M1288 GMV 1.1

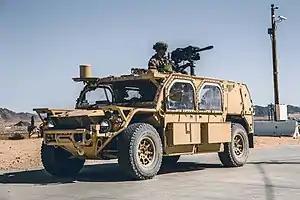
GMV 1.1 equipped with a Mk 19 grenade launcher driven by U.S. Army Special Operation operators with the Green Berets from 3rd Special Forces Group.

The M1288 GMV 1.1 is a U.S. Special Operations Command light utility vehicle based on the General Dynamics Flyer 72. The GMV 1.1 replaces the Humvee-based Ground Mobility Vehicle (USSOCOM).